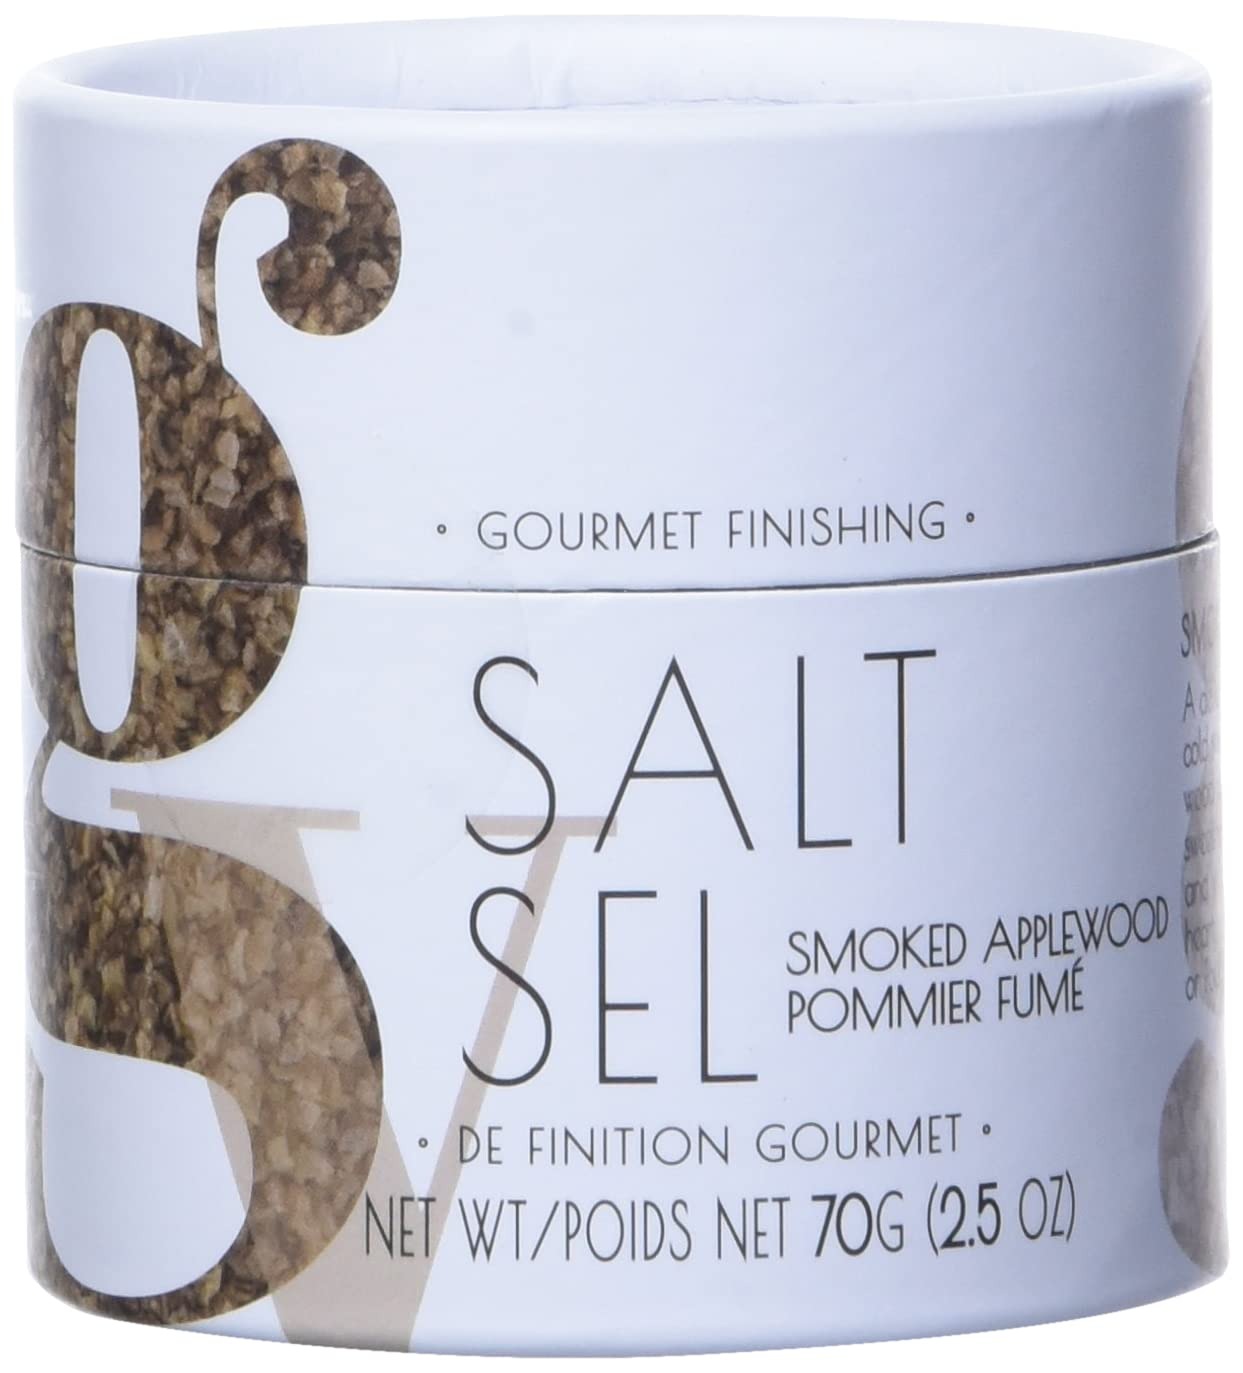
Item Name: Gourmet du Village Salt Canister Smoked Applewood, 70 Gram
Value: 2.4692
Unit: Ounce

Price: 10.99